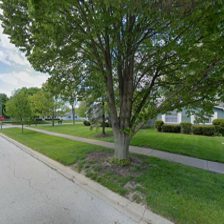
Label: streetView